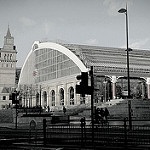
Label: buildings